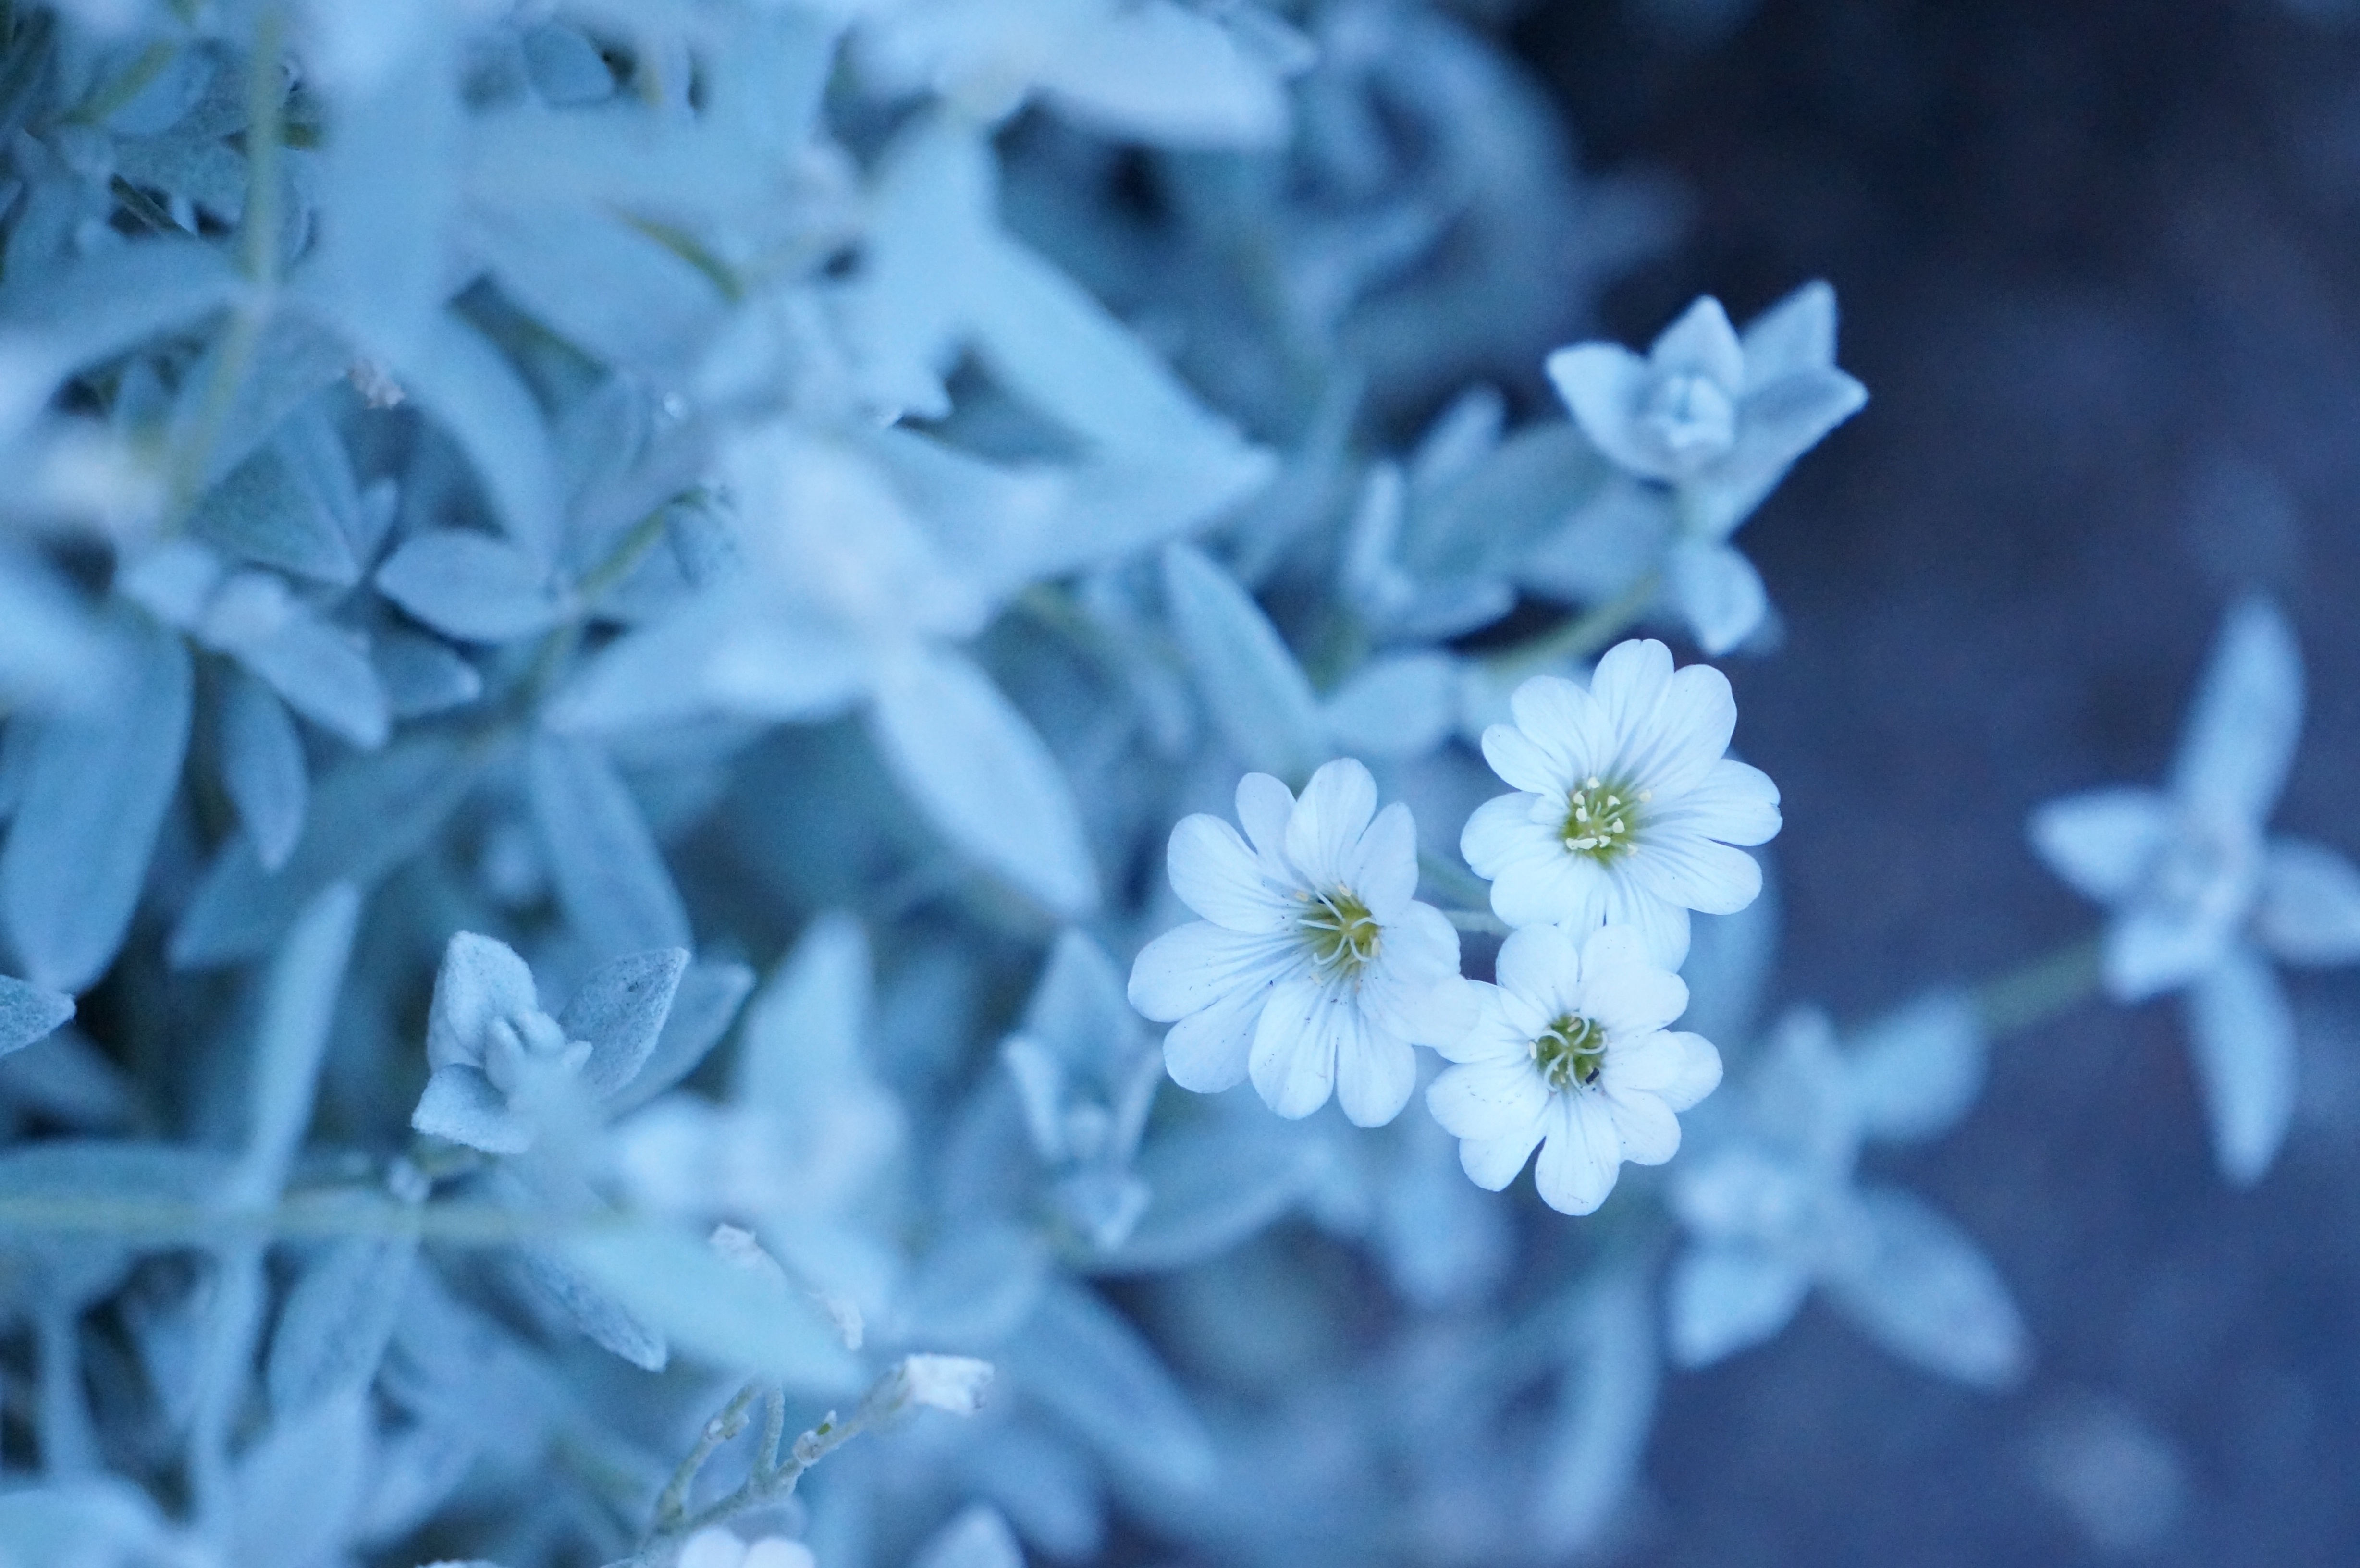
nature, branch, blossom, plant, sunlight, leaf, flower, petal, frost, botany, blue, flora, wildflower, close up, macro photography, flowering plant, land plant